Sonoma County, California

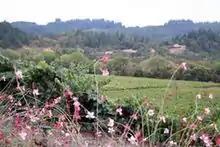
Sonoma County's Dry Creek Valley

According to the U.S. Census Bureau, the county has an area of , of which is land and (10.9%) is water.